Aalen

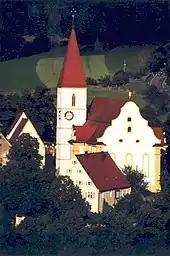
St. Mary, Unterkochen

Hofen's Saint George's Church is a fortified church, whose current nave was built between 1762 and 1775. Alongside the church, the Late Gothic St. Odile's Chapel is standing, whose entrance has the year 1462 engraved upon it. Foundations of prior buildings have been dated to the 11th and 13th century.